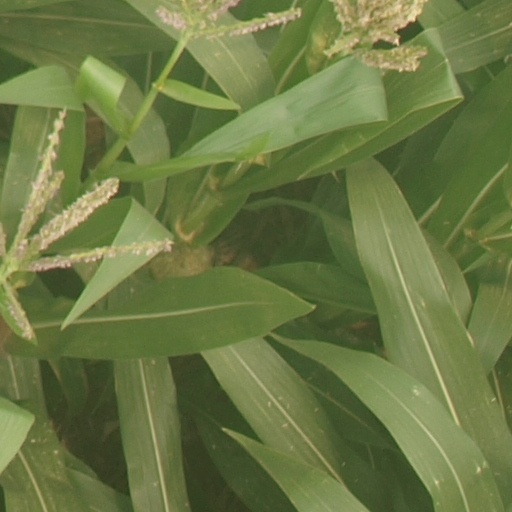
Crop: maize; corn